Shelly Yachimovich

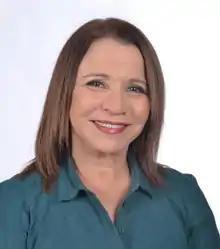
Yachimovich in 2019

Shelly Rachel Yachimovich (born 28 March 1960) is an Israeli politician, who served three terms as the official Leader of the Opposition, a member of the Knesset, and a member of the Foreign Affairs and Defense Committee. She served as leader of the Israeli Labor Party between 2011 and 2013. Before entering politics, she was a journalist, an author, and a television and radio commentator.